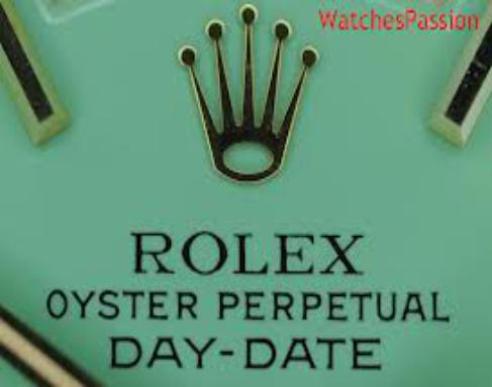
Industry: Clothes